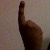
The image shows a hand gesture representing the number 1 in Indian Sign Language.